All-dressed

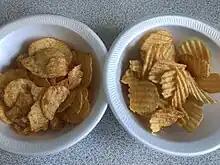
Kwik-Trip's No Dip Required all-dressed chips on the left, Aldi's wavy all-dressed chips on the right

All-dressed ( or ) is a potato chip flavour popular in Canada. It is a combination of ketchup, BBQ, sour cream and onion, and salt and vinegar.